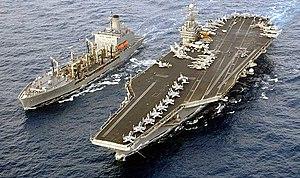
Un bateau est une construction humaine capable de flotter sur l'eau et de s'y déplacer, dirigé par ses occupants. Il répond aux besoins du transport maritime ou fluvial, et permet diverses activités telles que le transport de personnes ou de marchandises, la guerre sur mer, la pêche, la plaisance, ou d'autres services tels que la sécurité des autres bateaux.
Un navire est un bateau destiné à la navigation maritime, c'est-à-dire prévu pour naviguer au-delà de la limite où cessent de s'appliquer les règlements techniques de sécurité de navigation intérieure et où commencent à s'appliquer les règlements de navigation maritime.